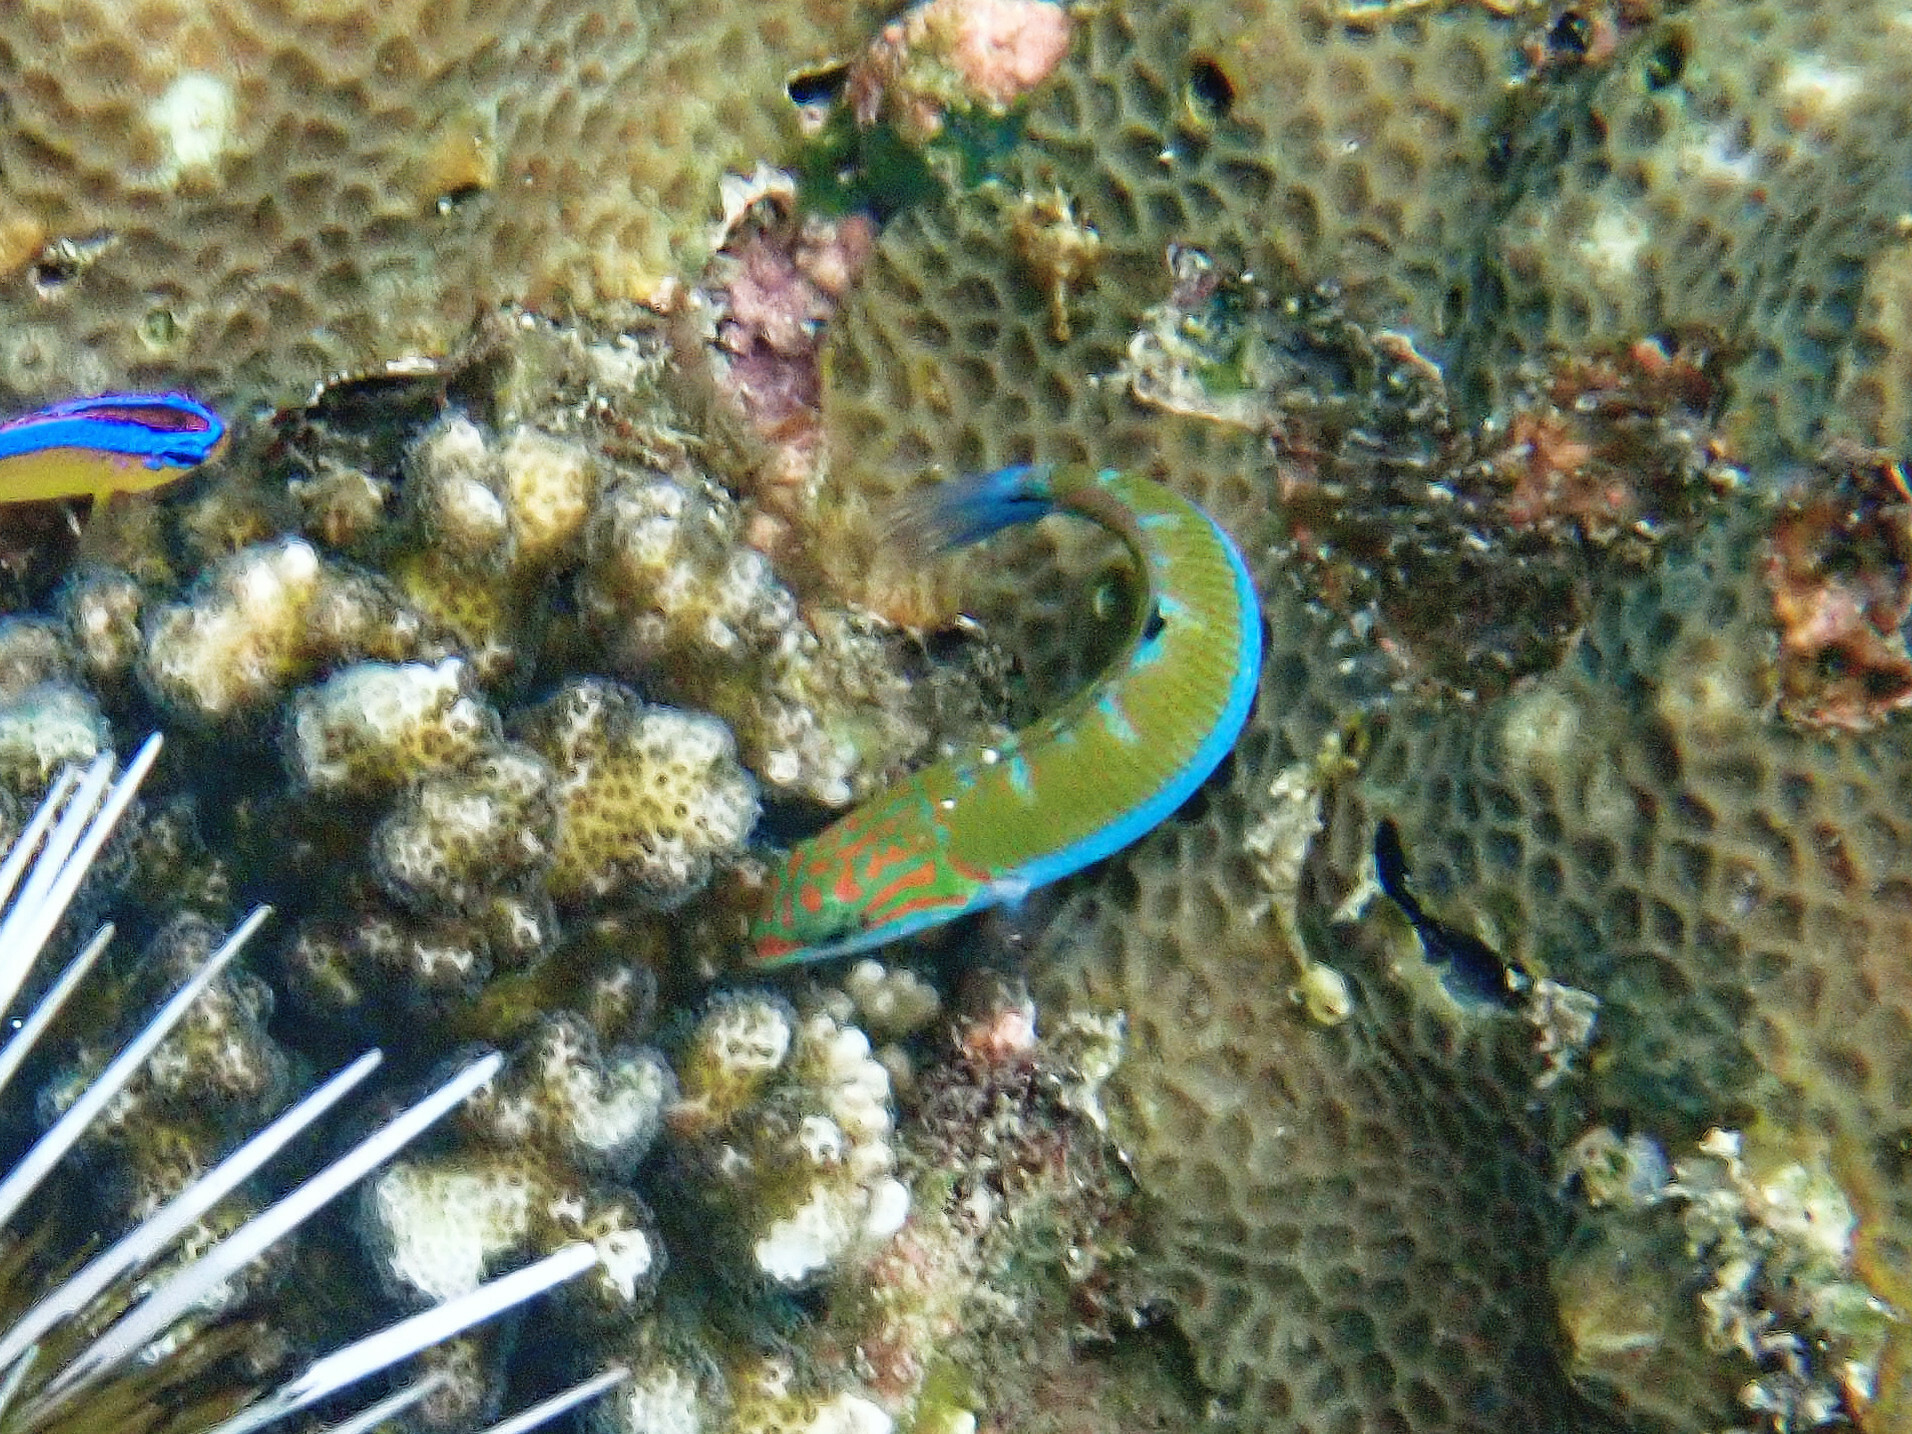
Thalassoma lunare (Moon Wrasse)